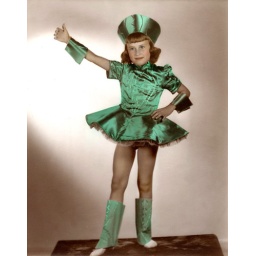
Tinted sepia print of a 1940s Tucson girl in a green costume by La Nopalatera Studio, Tucson, Arizona